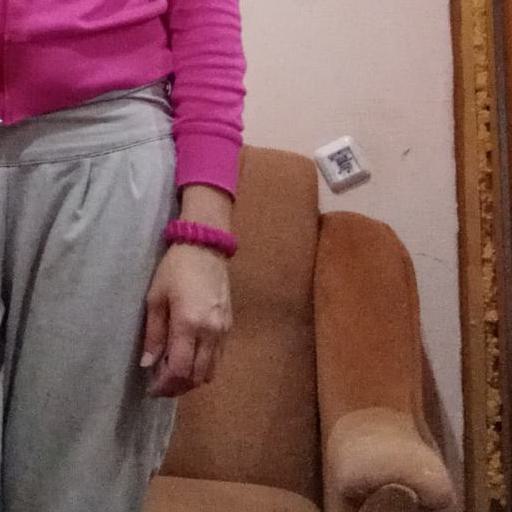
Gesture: no_gesture